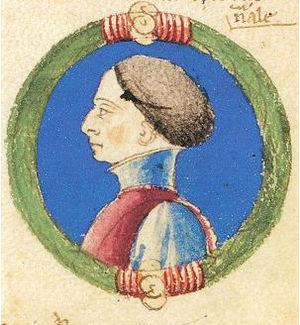
Rinaldo Iᵉʳ d'Este, né peu après 1221, décédé en 1251, fils d'Azzo VII d'Este et de Mabilia Pallavicini.